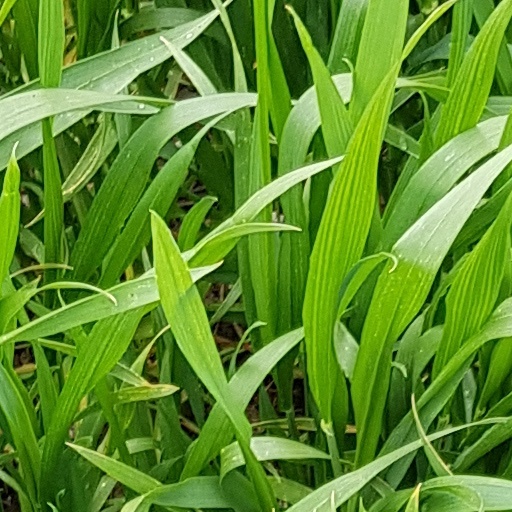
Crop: wheat